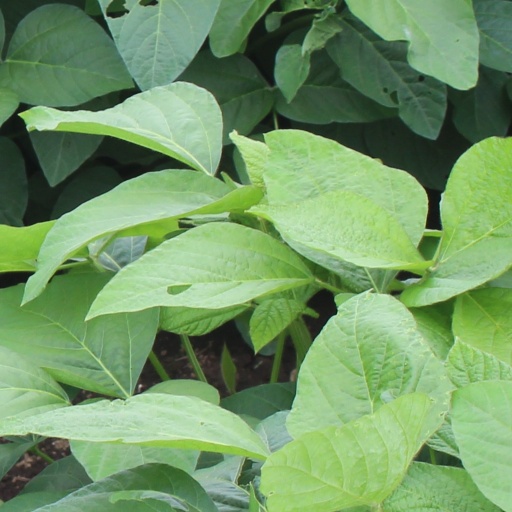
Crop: soybean